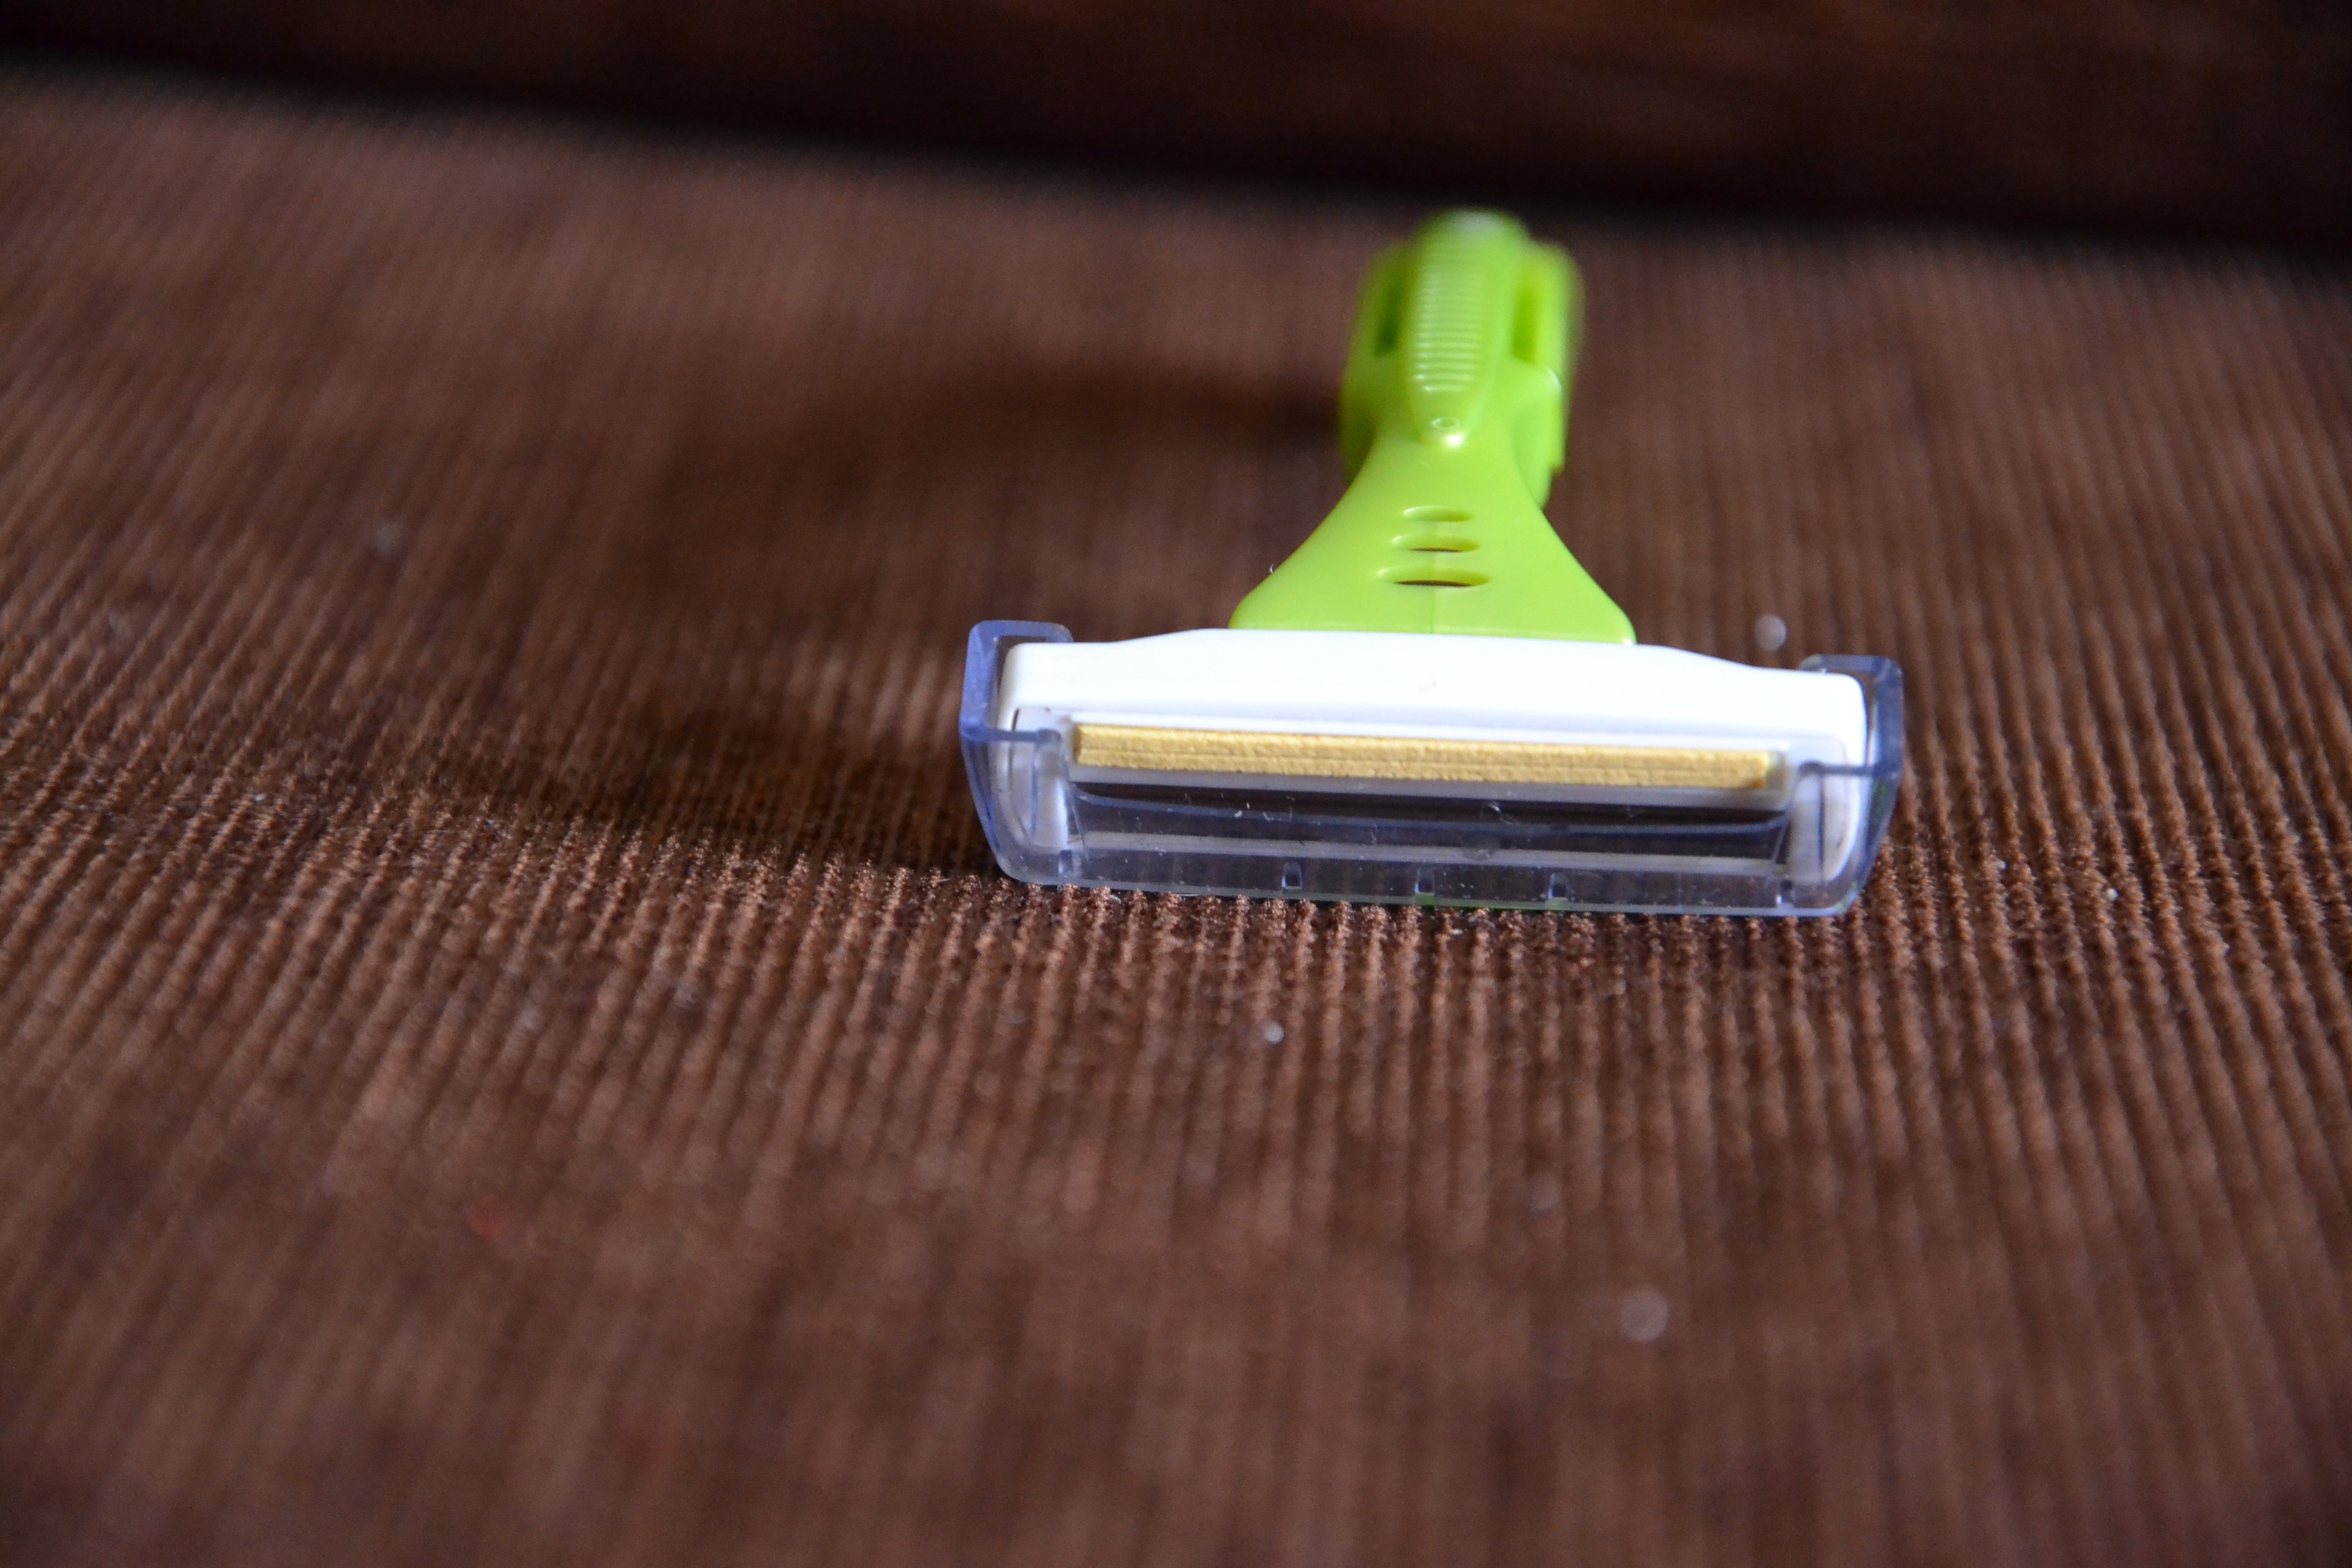
hand, woman, machine, cut, close up, shaving, bathroom, bathe, women, legs, beauty, angle, bath, macro photography, shave, razor, razor blade, shaver, product design, the razor, depilate, depilation